Indonesian Socialist Youth

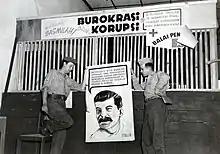
Dutch soldiers holding a poster of Stalin at the office of the Pemuda Sosialis Indonesia

Pesindo has a white star on a red background. The white colour of the star symbolises pure and holy ideals, while the red colour as the background symbolises the spirit of the people. In addition, Pesindo also has a march, the blood of the people. When in action in the field, Pesindo members also have their own code as a sign of identity. They gave a greeting using their left hand with five fingers clenched. The left hand is used as a symbol of the left movement, and the five clenched fingers symbolise the spirit and support for the five P's of Unity between youth, population, soldiers, civil servants, and police; and anti-five P's of oppression, extortion, colonisation, hostility, disruption.